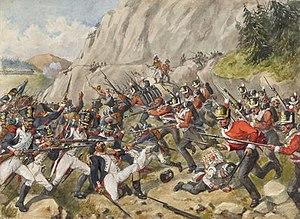
Bataille de Buçaco, 27 septembre 1810. Les Template:43e et Template:52e régiments d'infanterie légère britanniques attaquent les soldats français de la division Loison.
La troisième invasion du Portugal par les troupes françaises de Napoléon commence en juillet 1810 et se termine en avril 1811 avec le retrait des forces françaises vers Ciudad Rodrigo. Des trois tentatives d'invasion en territoire portugais, dont une première en 1807, commandée par Junot, et une seconde en 1809, commandée par Soult, c'est la plus importante en nombre d'hommes. Elle est commandée par le maréchal Masséna, l'un des maréchaux de France les plus réputés. Mais la qualité de l'armée anglo-portugaise commandée par Wellesley, duc de Wellington, ainsi que la stratégie utilisée et développée à partir des lignes de Torres Vedras vaudront un nouvel échec aux Français.